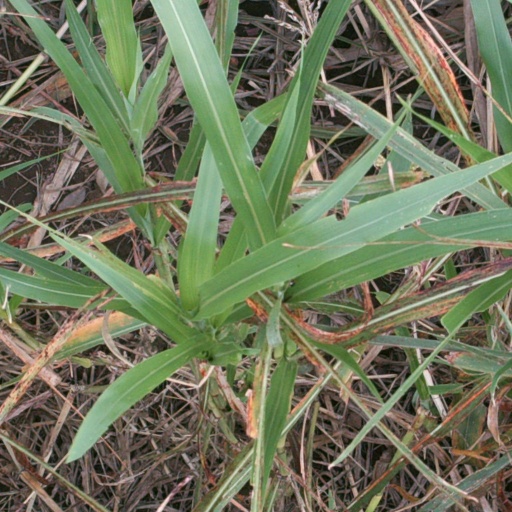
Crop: sorghum